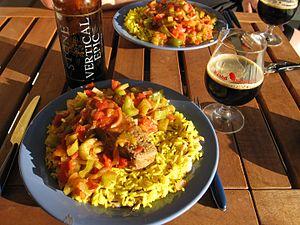
Fricassée de bœuf au riz créole
La cuisine française fait référence à divers styles gastronomiques dérivés de la tradition française. Elle a évolué au cours des siècles, suivant ainsi les changements sociaux et politiques du pays. Le Moyen Âge a vu le développement de somptueux banquets qui ont porté la gastronomie française à un niveau supérieur, avec une nourriture décorée et fortement assaisonnée par des chefs tel Guillaume Tirel. Au XVIIᵉ siècle, les habitudes ont changé, avec une utilisation moins systématique des épices et avec le développement de l'utilisation des herbes aromatiques et de techniques raffinées, initiées par François Pierre de La Varenne et par d'autres dignitaires de Napoléon Bonaparte, comme Marie-Antoine Carême.
Le poulet antillais ou poulet au riz à la créole est une spécialité culinaire de cuisine traditionnelle de la cuisine antillaise, variante du colombo, à base de morceaux de poulet mijotés et aromatisés au jus de citron vert, sucre roux, épices, ananas, noix de coco.
La fricassée est une préparation de poulet dans une sauce blanche. Le veau et l’agneau peuvent également se préparer de la sorte. Certaines variétés régionales se déclinent à base de poissons, mollusques, ainsi que de porc, sanglier ou bœuf.
La cuisine guyanaise est riche des différentes cultures et styles gastronomique qui se mélangent en Guyane, les restaurants chinois côtoient les restaurants créoles dans les grandes villes comme Cayenne, Kourou et Saint-Laurent-du-Maroni. La gastronomie guyanaise rassemble à l'origine les cuisines créole guyanaise, bushinengue et amérindienne. Toutes ces cuisines ont plusieurs ingrédients en commun :